Blaise Compaoré

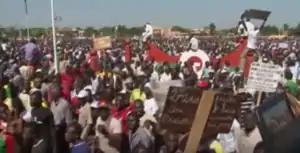
Protesters marching through the capital Ouagadougou, 2014

On 13 November 2005, Compaoré was re-elected as president, defeating 12 opponents and winning 80.35 percent of the vote. Although sixteen opposition parties announced a coalition to unseat Compaoré early on in the race, ultimately nobody wanted to give up their spot in the race to another leader in the coalition, and the pact fell through.